Betsy Ross Bridge

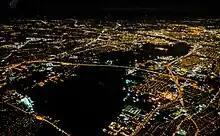
Aerial night view of three Delaware River crossings: the Betsy Ross Bridge crossing from Bridesburg to Pennsauken Township, New Jersey (right), the Tacony–Palmyra Bridge (lower left), and the Benjamin Franklin Bridge (upper right)

Construction began in 1969, and was completed in 1974. However, the bridge did not open to traffic until April 30, 1976 due to numerous problems with the communities where the bridge's ramps to and from Richmond Street were located. The problems, including traffic and especially heavy trucks, were also related to the highway route's planned extension to the northwest from the Delaware River, across Northeast Philadelphia to connect with the Roosevelt Expressway. The cancellation of this extension, the planned Pennsylvania Route 90, known as the Pulaski Expressway, resulted in the so-called "Evel Knievel" ghost ramps with unfinished bridges and flyover ramps, some of which were later constructed to serve nearby Aramingo Avenue in Philadelphia's Bridesburg section. The route serves as a high-level multi-lane with six lanes, separated by a concrete median barrier, bypassing the three-lane Tacony-Palmyra Bridge, which has a drawbridge on the span.